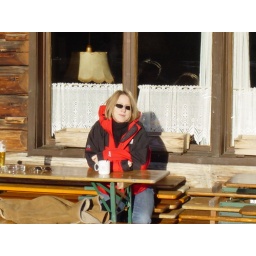
5753 - Luckily, near the spot where the car went off the road was a Gasthaus